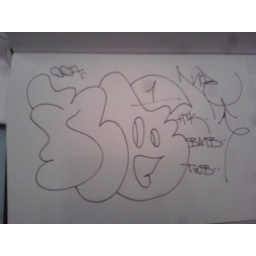
in the black book